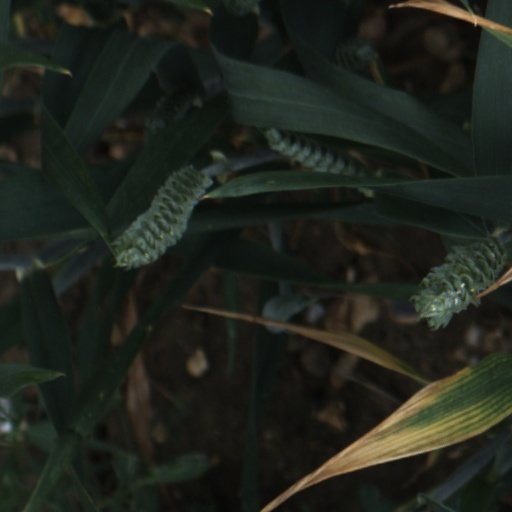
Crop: wheat